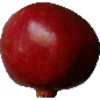
Label: pomegranate